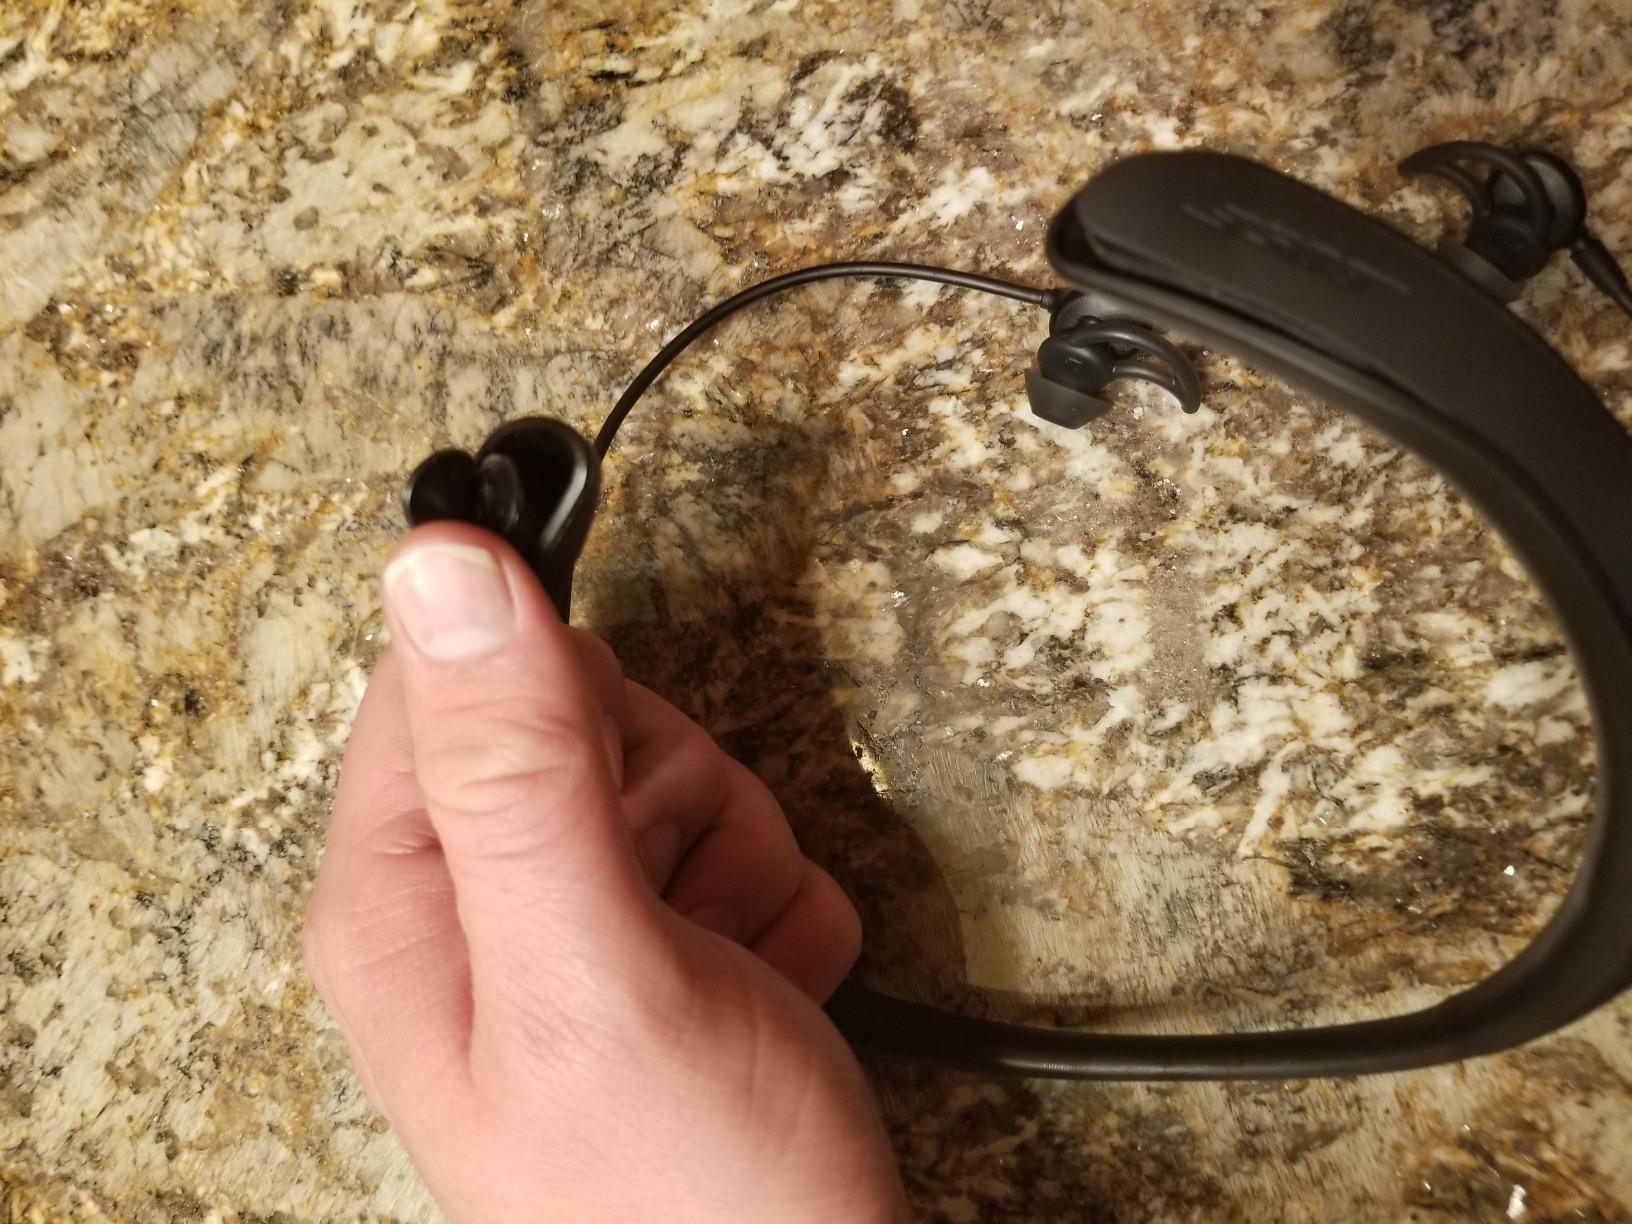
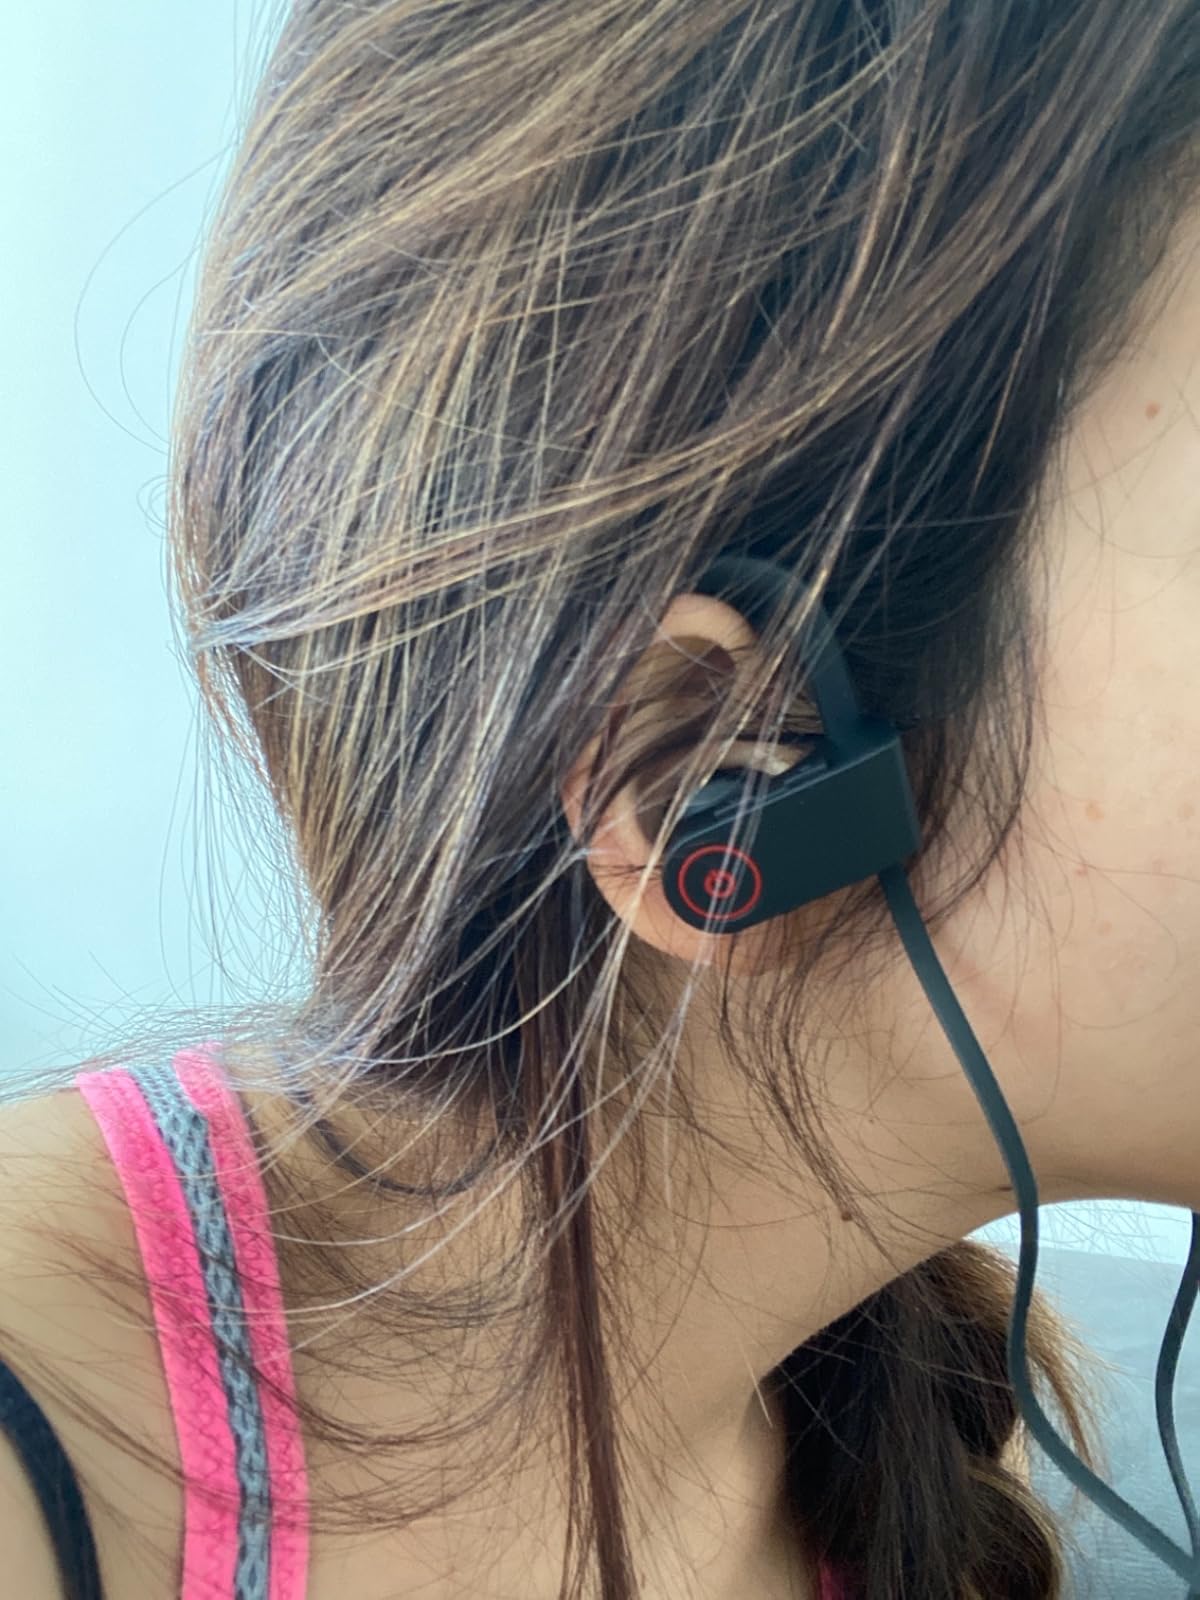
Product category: headphones
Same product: no